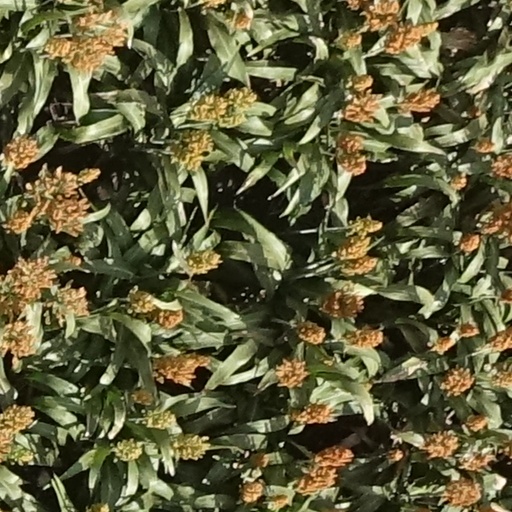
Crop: sorghum